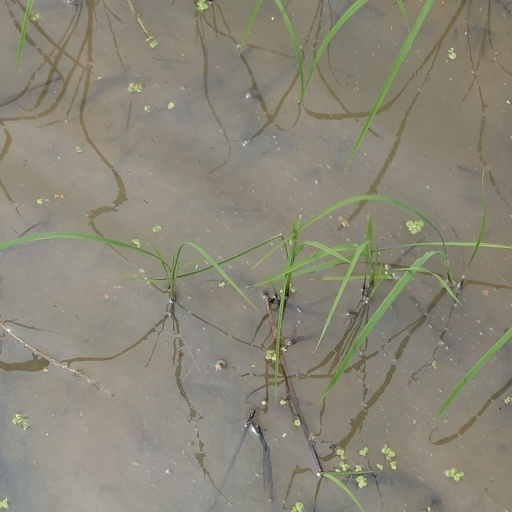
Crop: rice